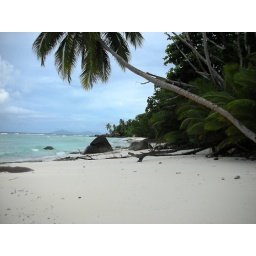
powder sand beach in seychelles